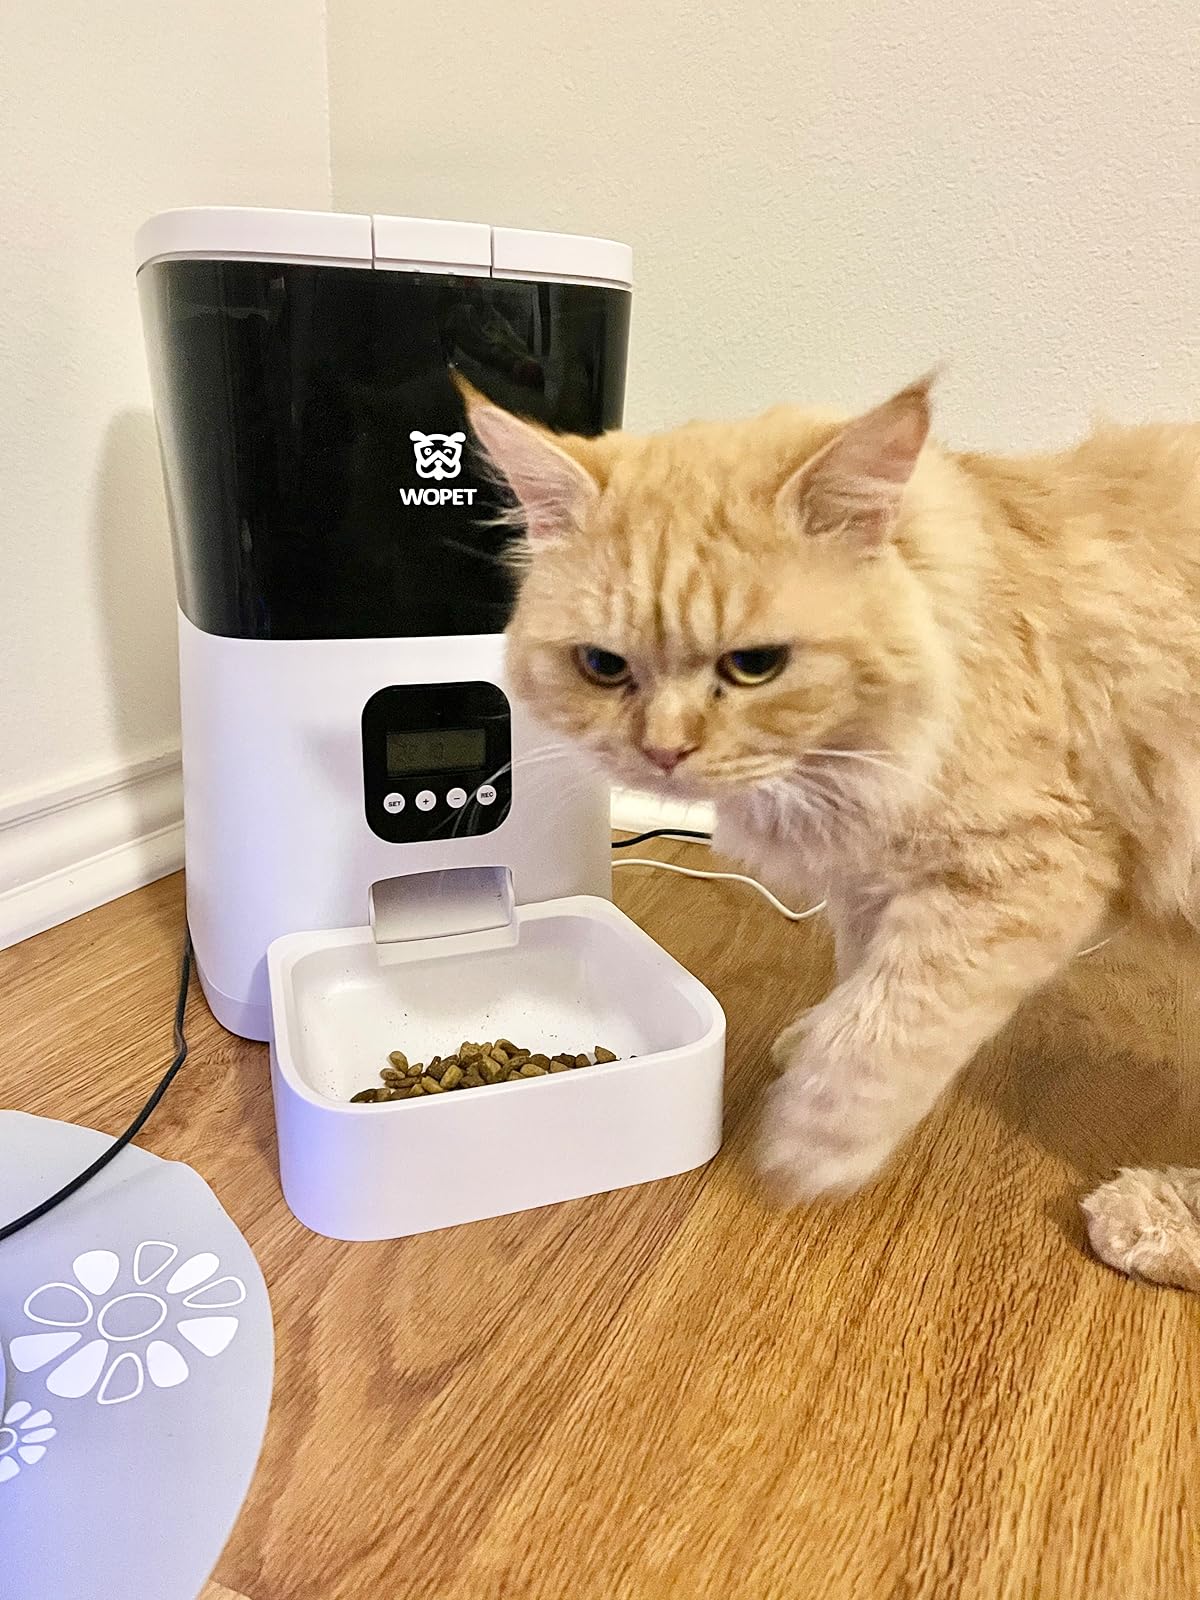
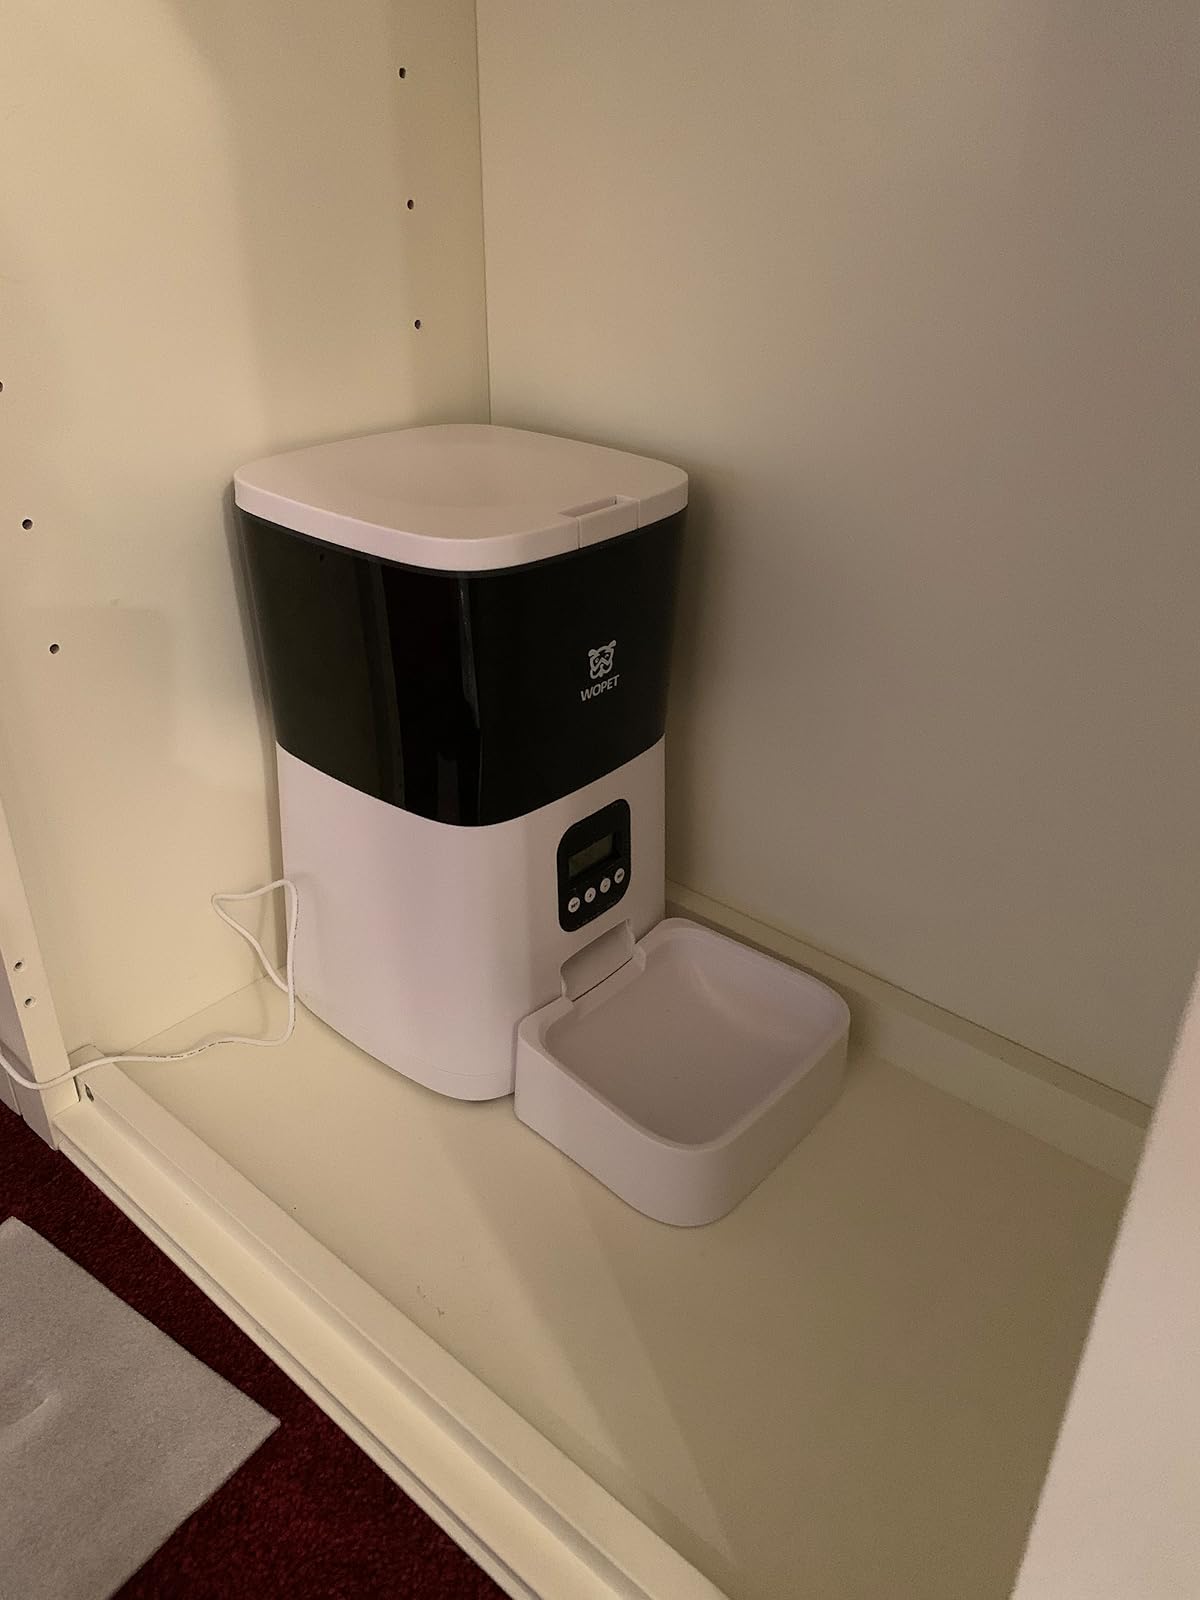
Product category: items_feeder
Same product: yes